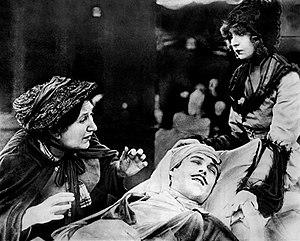
Josephine Crowell est une actrice canadienne, née Josephine Bonaparte Crowell le 11 janvier 1849 en Nouvelle-Écosse — lieu indéfini, morte le 27 juillet 1932 à Amityville.